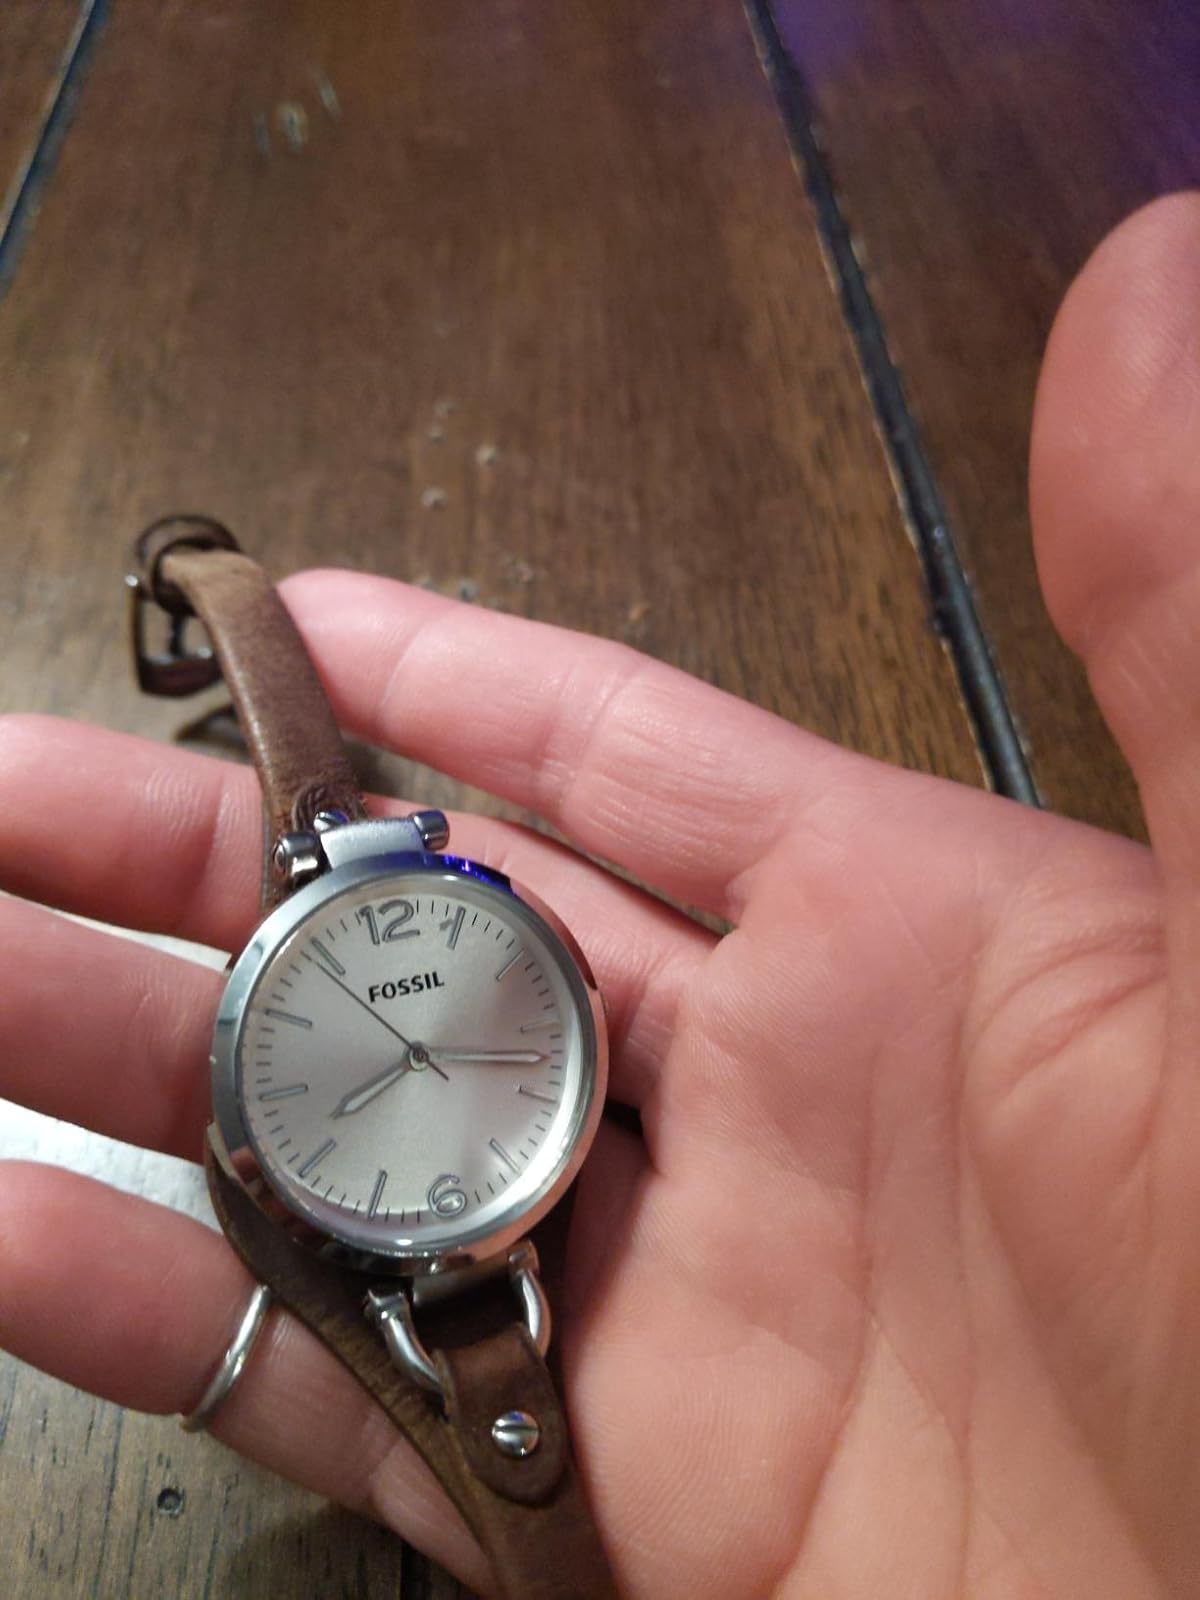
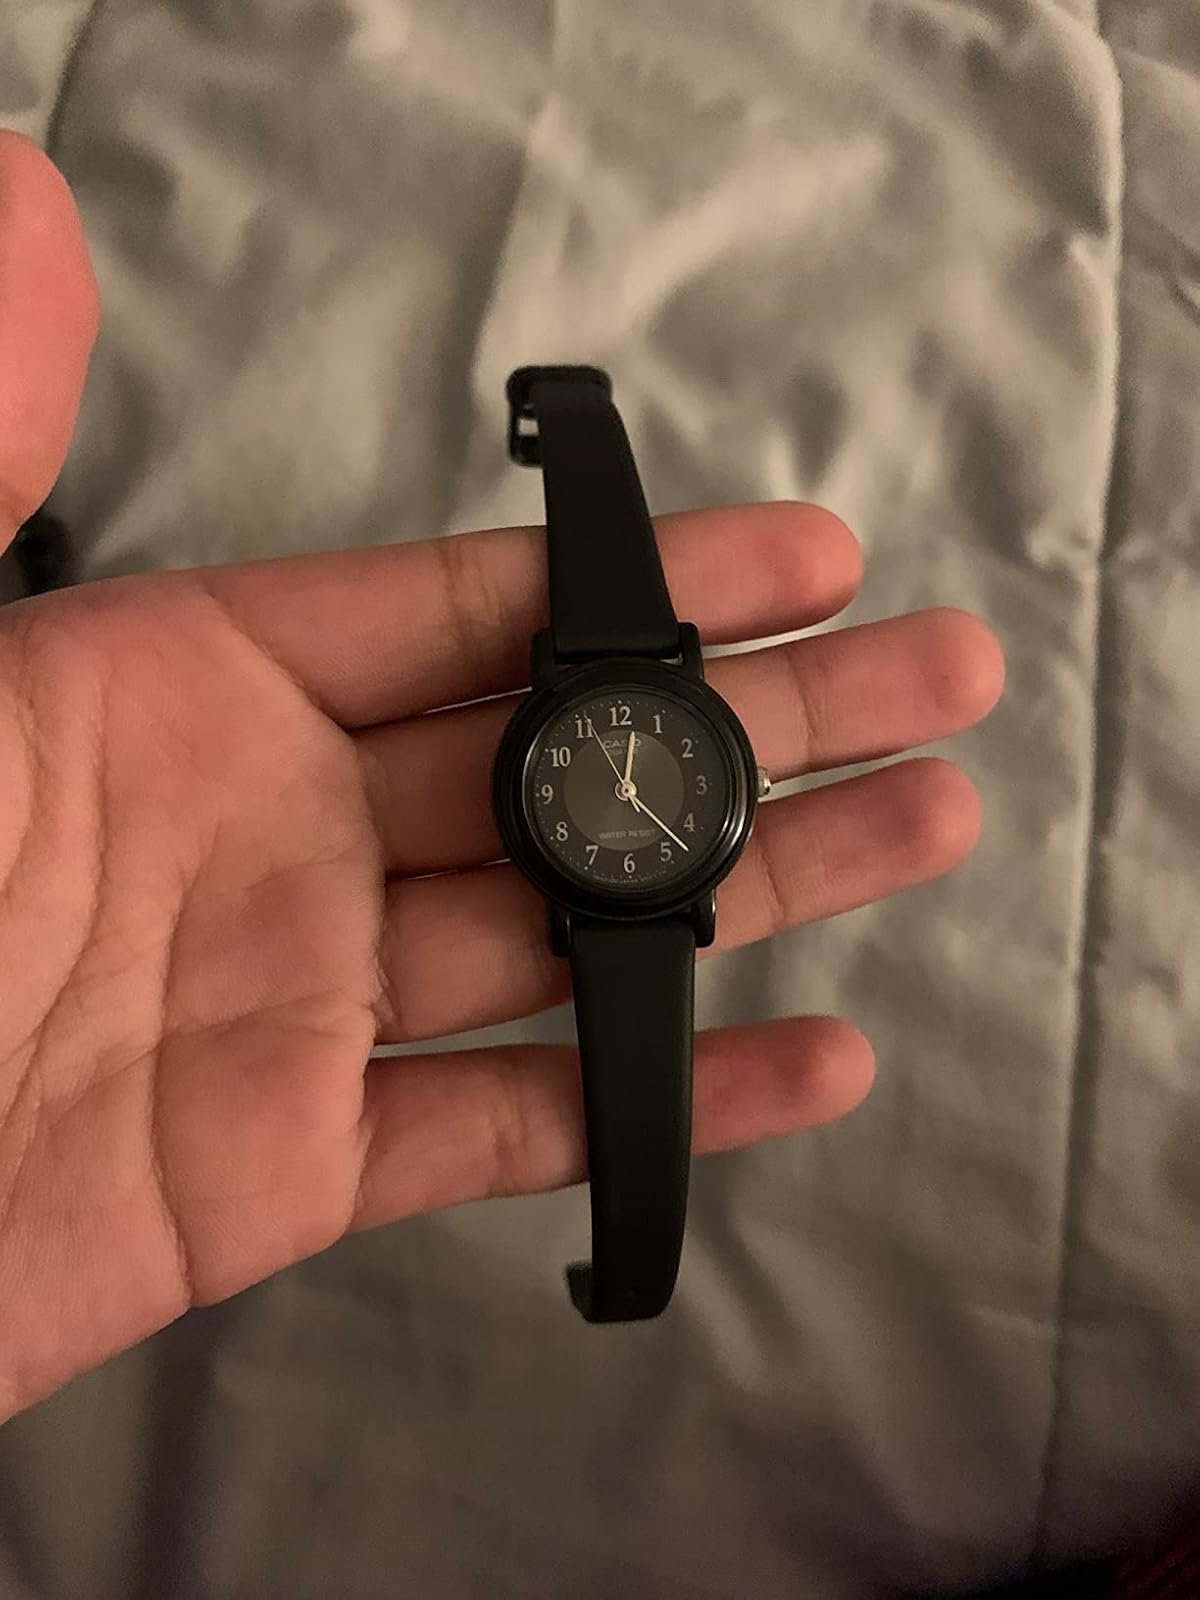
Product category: accessories_watch
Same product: no